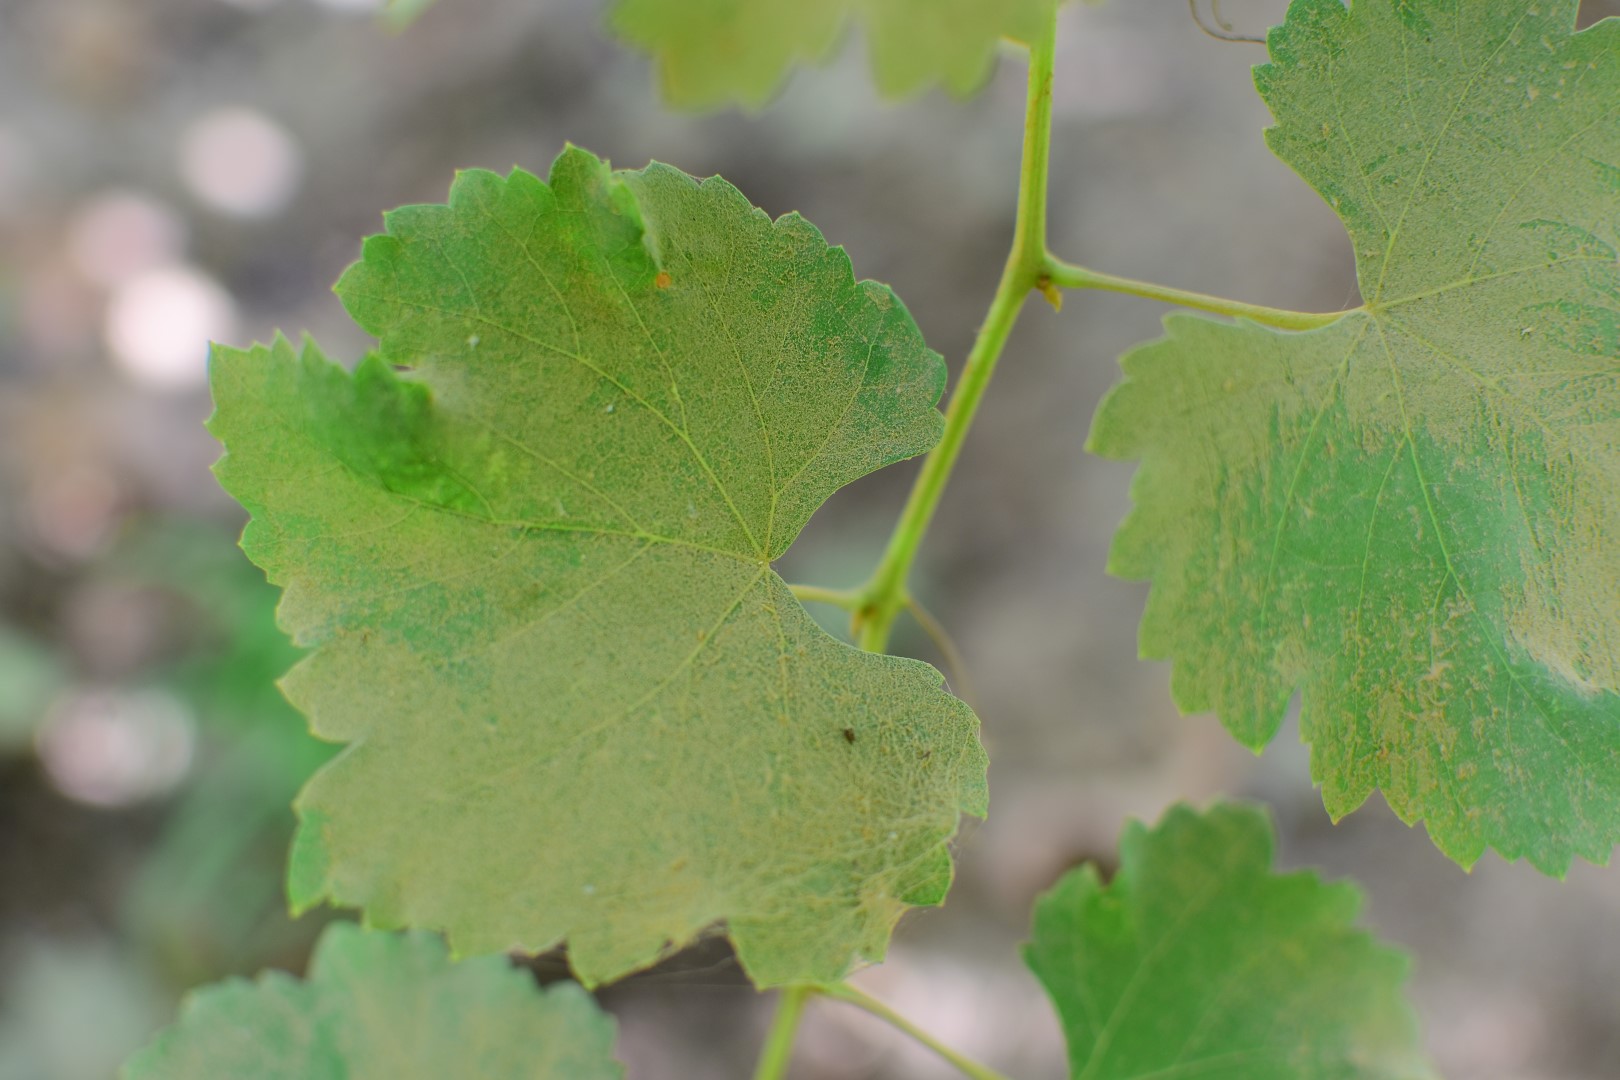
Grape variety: Frinsi